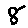
Label: 8